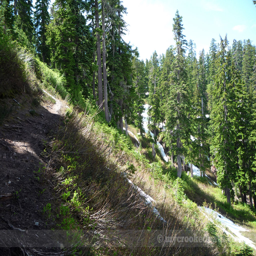
here the trail skirted the hillside before turning left up a rock face .